Cumbre Vieja

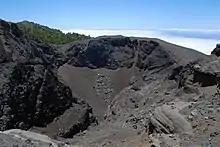
Crater del Hoyo Negro, 2008

The only contemporaneous account of the eruption was published in 1950 by one of the scientists—Juan Bonelli-Rubio who witnessed the eruption first hand and recorded details of the various phenomena that occurred during the eruption. All other published accounts are based upon Bonelli-Rubio's observations. The next report regarding the eruption was a joint publication by Ortiz and Bonelli-Rubio published in 1951. This drew heavily on Bonelli-Rubio's observations and also analysis of various phenomena associated with the eruption. Both accounts are published in Spanish.